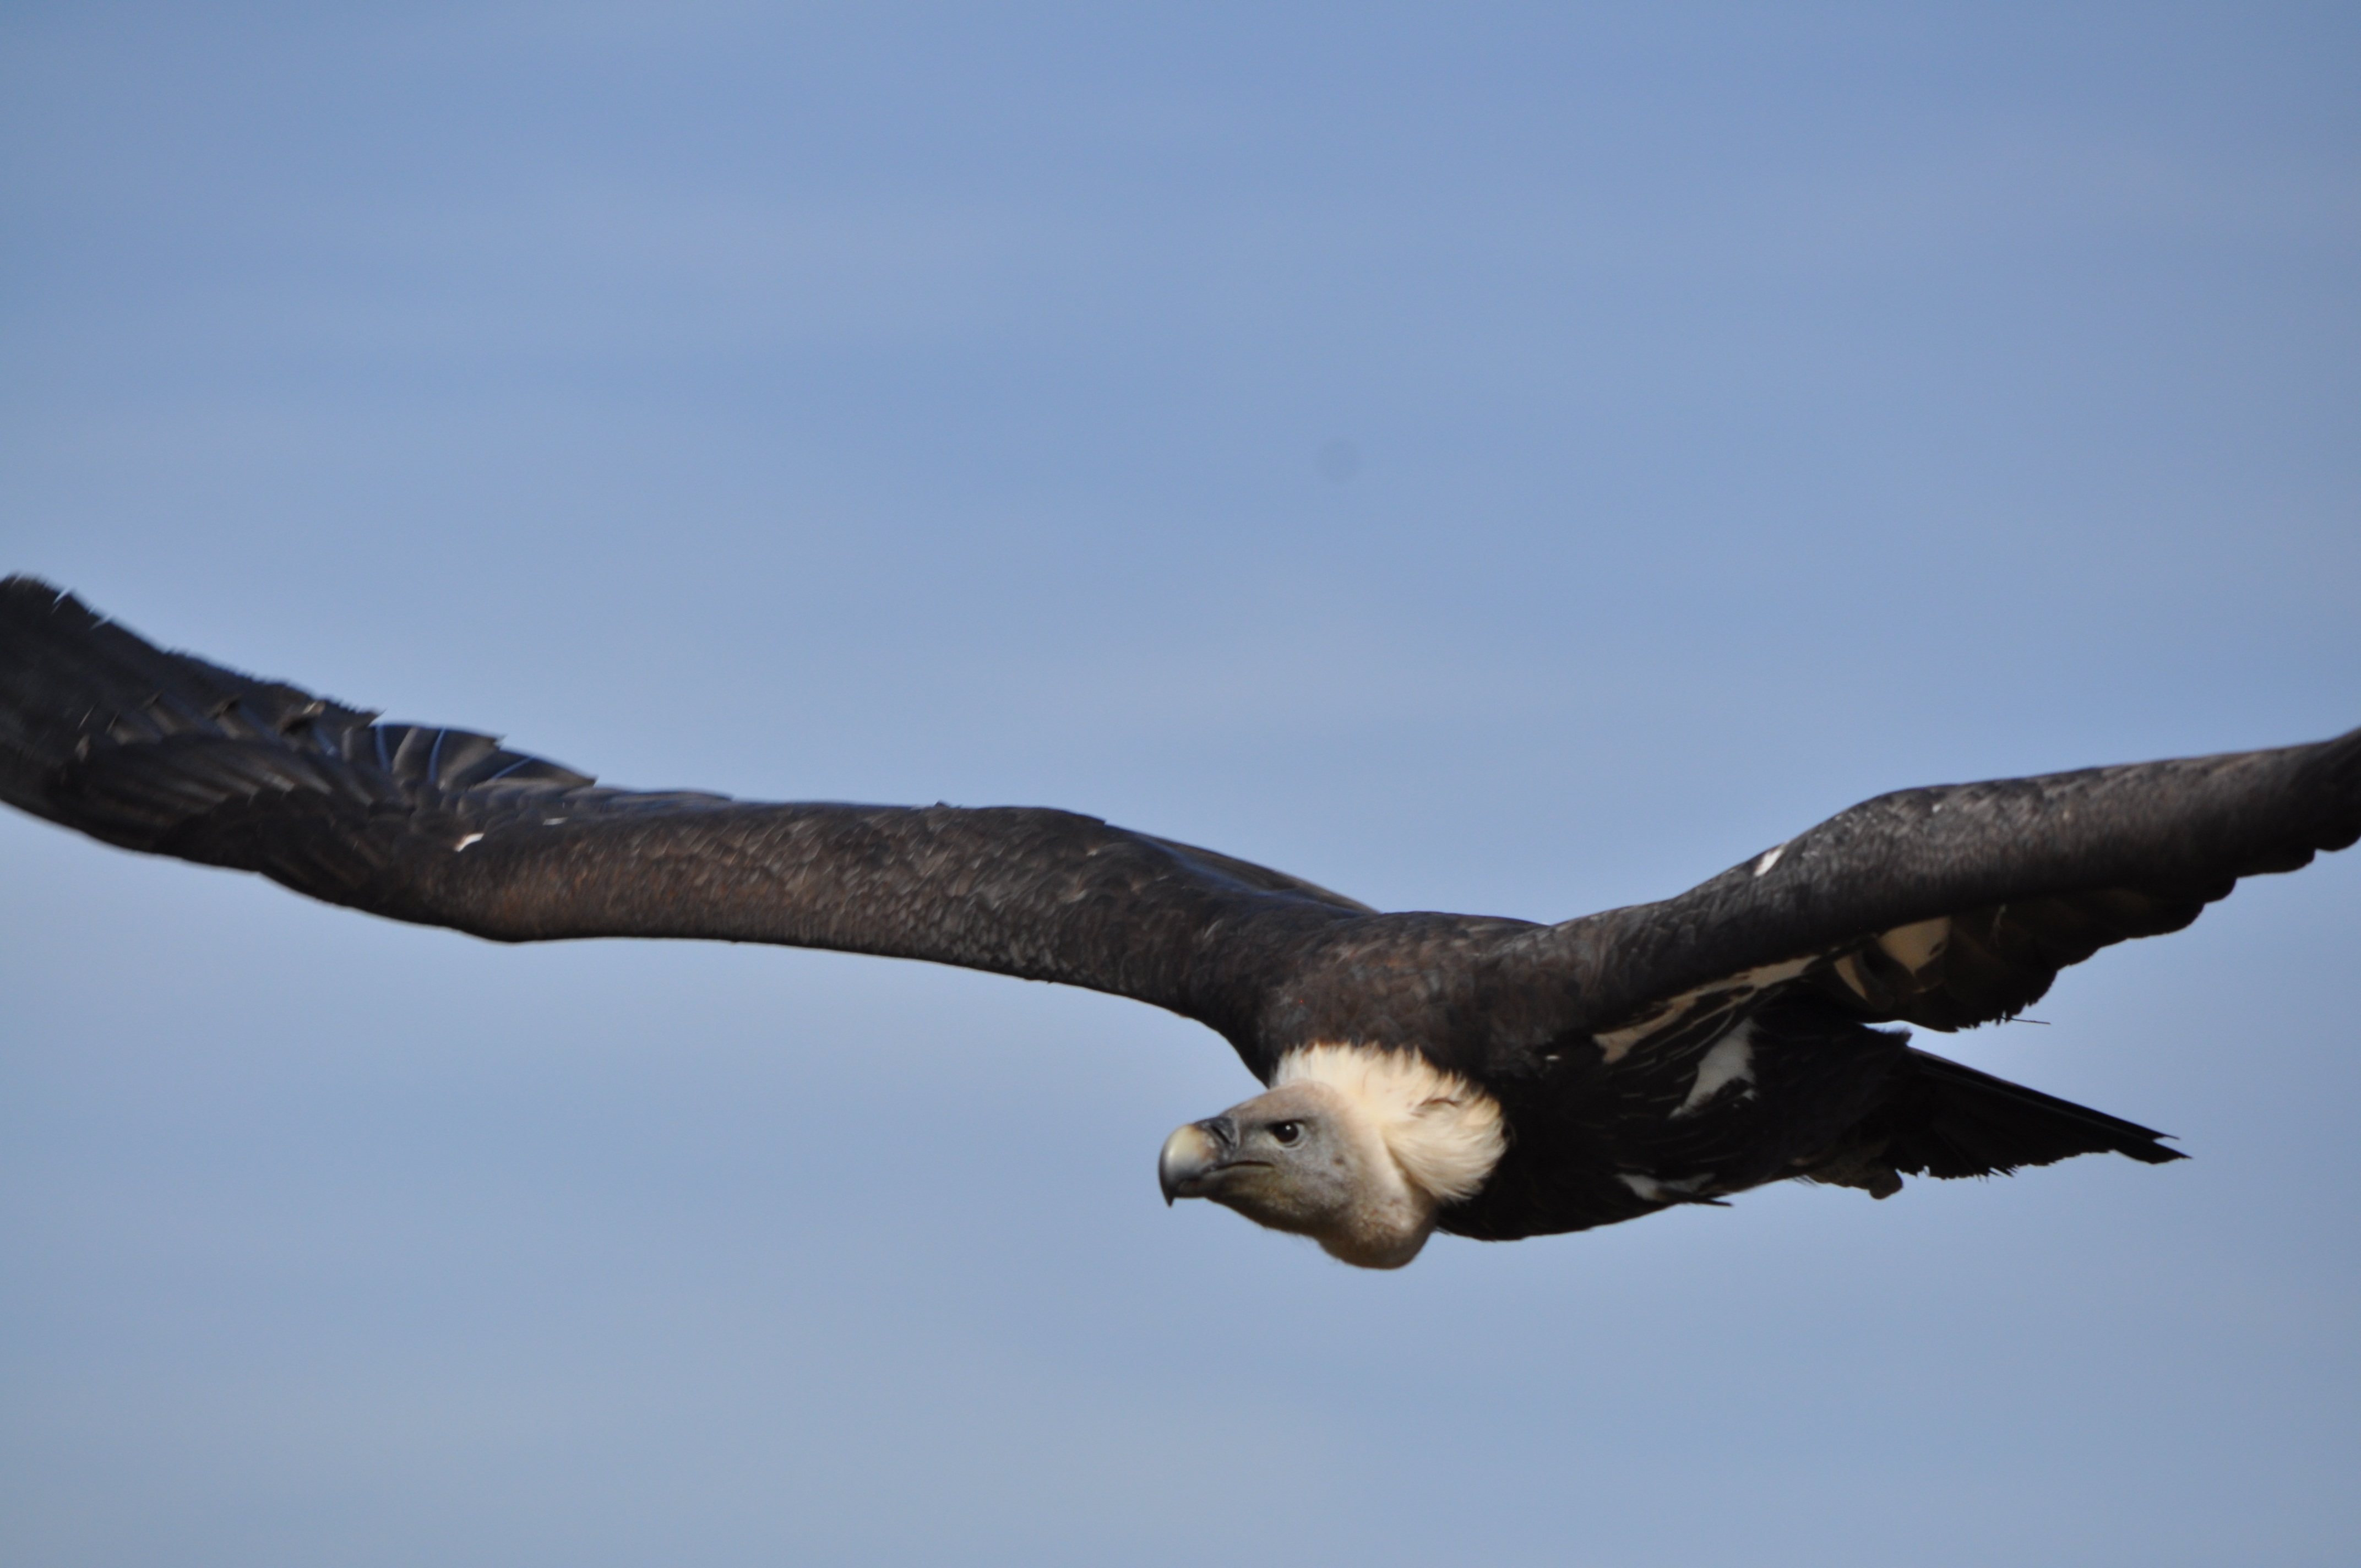
nature, bird, wing, animal, seabird, wildlife, wild, zoo, flight, eagle, fauna, raptor, bird of prey, bald eagle, feathers, animals, vertebrate, vulture, wild birds, wild animals, accipitriformes